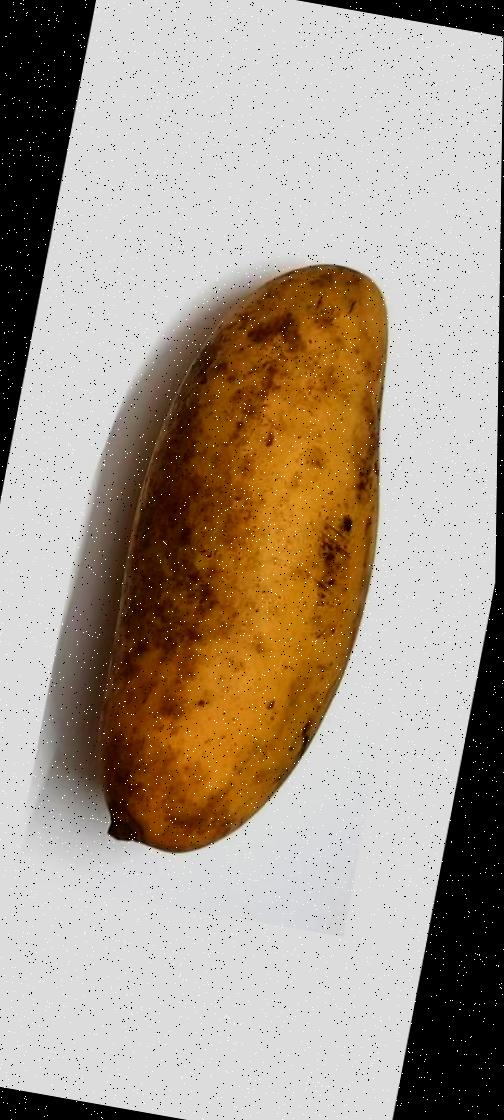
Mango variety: Banana Mango